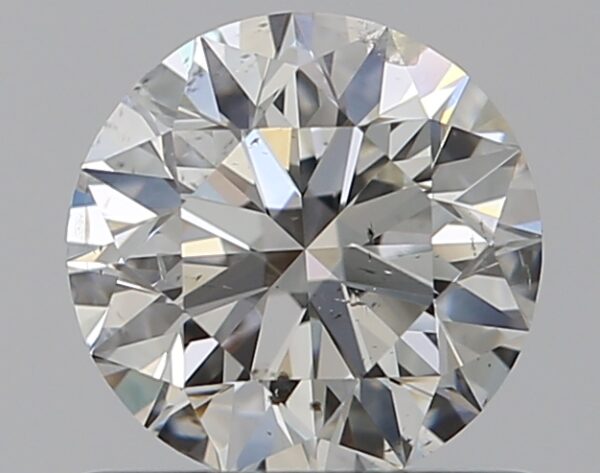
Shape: round
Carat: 0.7
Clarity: SI2
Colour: H
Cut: EX
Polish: EX
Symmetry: VG
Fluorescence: N
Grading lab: GIA
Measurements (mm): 5.65 x 5.68 x 3.54